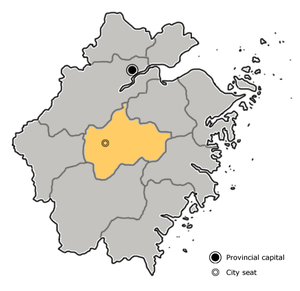
Jinhua est une ville-préfecture du centre de la province du Zhejiang en Chine.